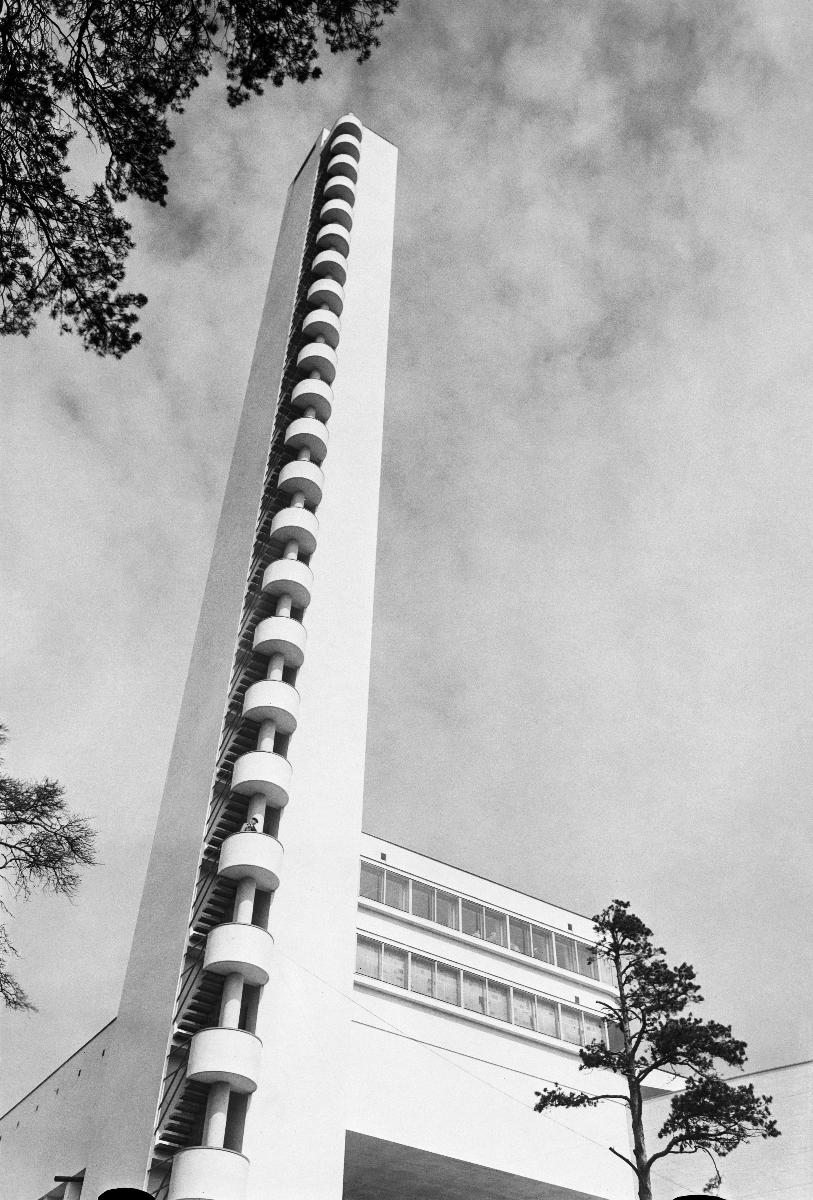
Helsingin Olympiastadion
Helsingfors Olympiastadion; Helsinki Olympic Stadium
sisällön kuvaus: Helsingin Olympiastadion toukokuussa 1938. content description: Helsinki Olympic Stadium in May 1938. innehållsbeskrivning: Helsingfors Olympiastadion i maj 1938.
Kuvaaja: Sundström, Hugo, kuvaaja
Vuosi: 1938
Paikka: Suomi, Uusimaa, Helsinki
Aiheet: HBL; rakennukset; stadionit; tornit; buildings; stadiums; architecture; olympic stadiums; towers; byggnader; stadion; arkitektur; torn